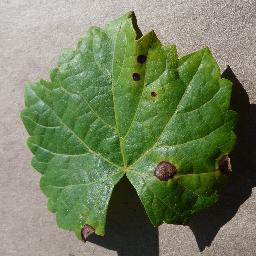
Label: Grape___Black_rot